Lucy Dawidowicz

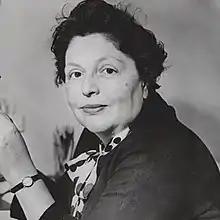

Lucy Dawidowicz ( Schildkret; June 16, 1915 – December 5, 1990) was an American historian and writer. She wrote books about modern Jewish history, in particular, about the Holocaust.